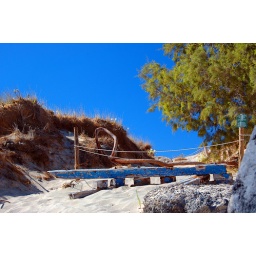
Red sand at the beach of Elafonissi in Crete, Greece.